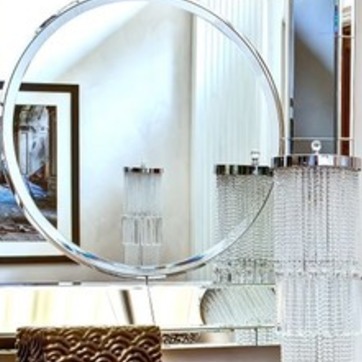
Material: mirror